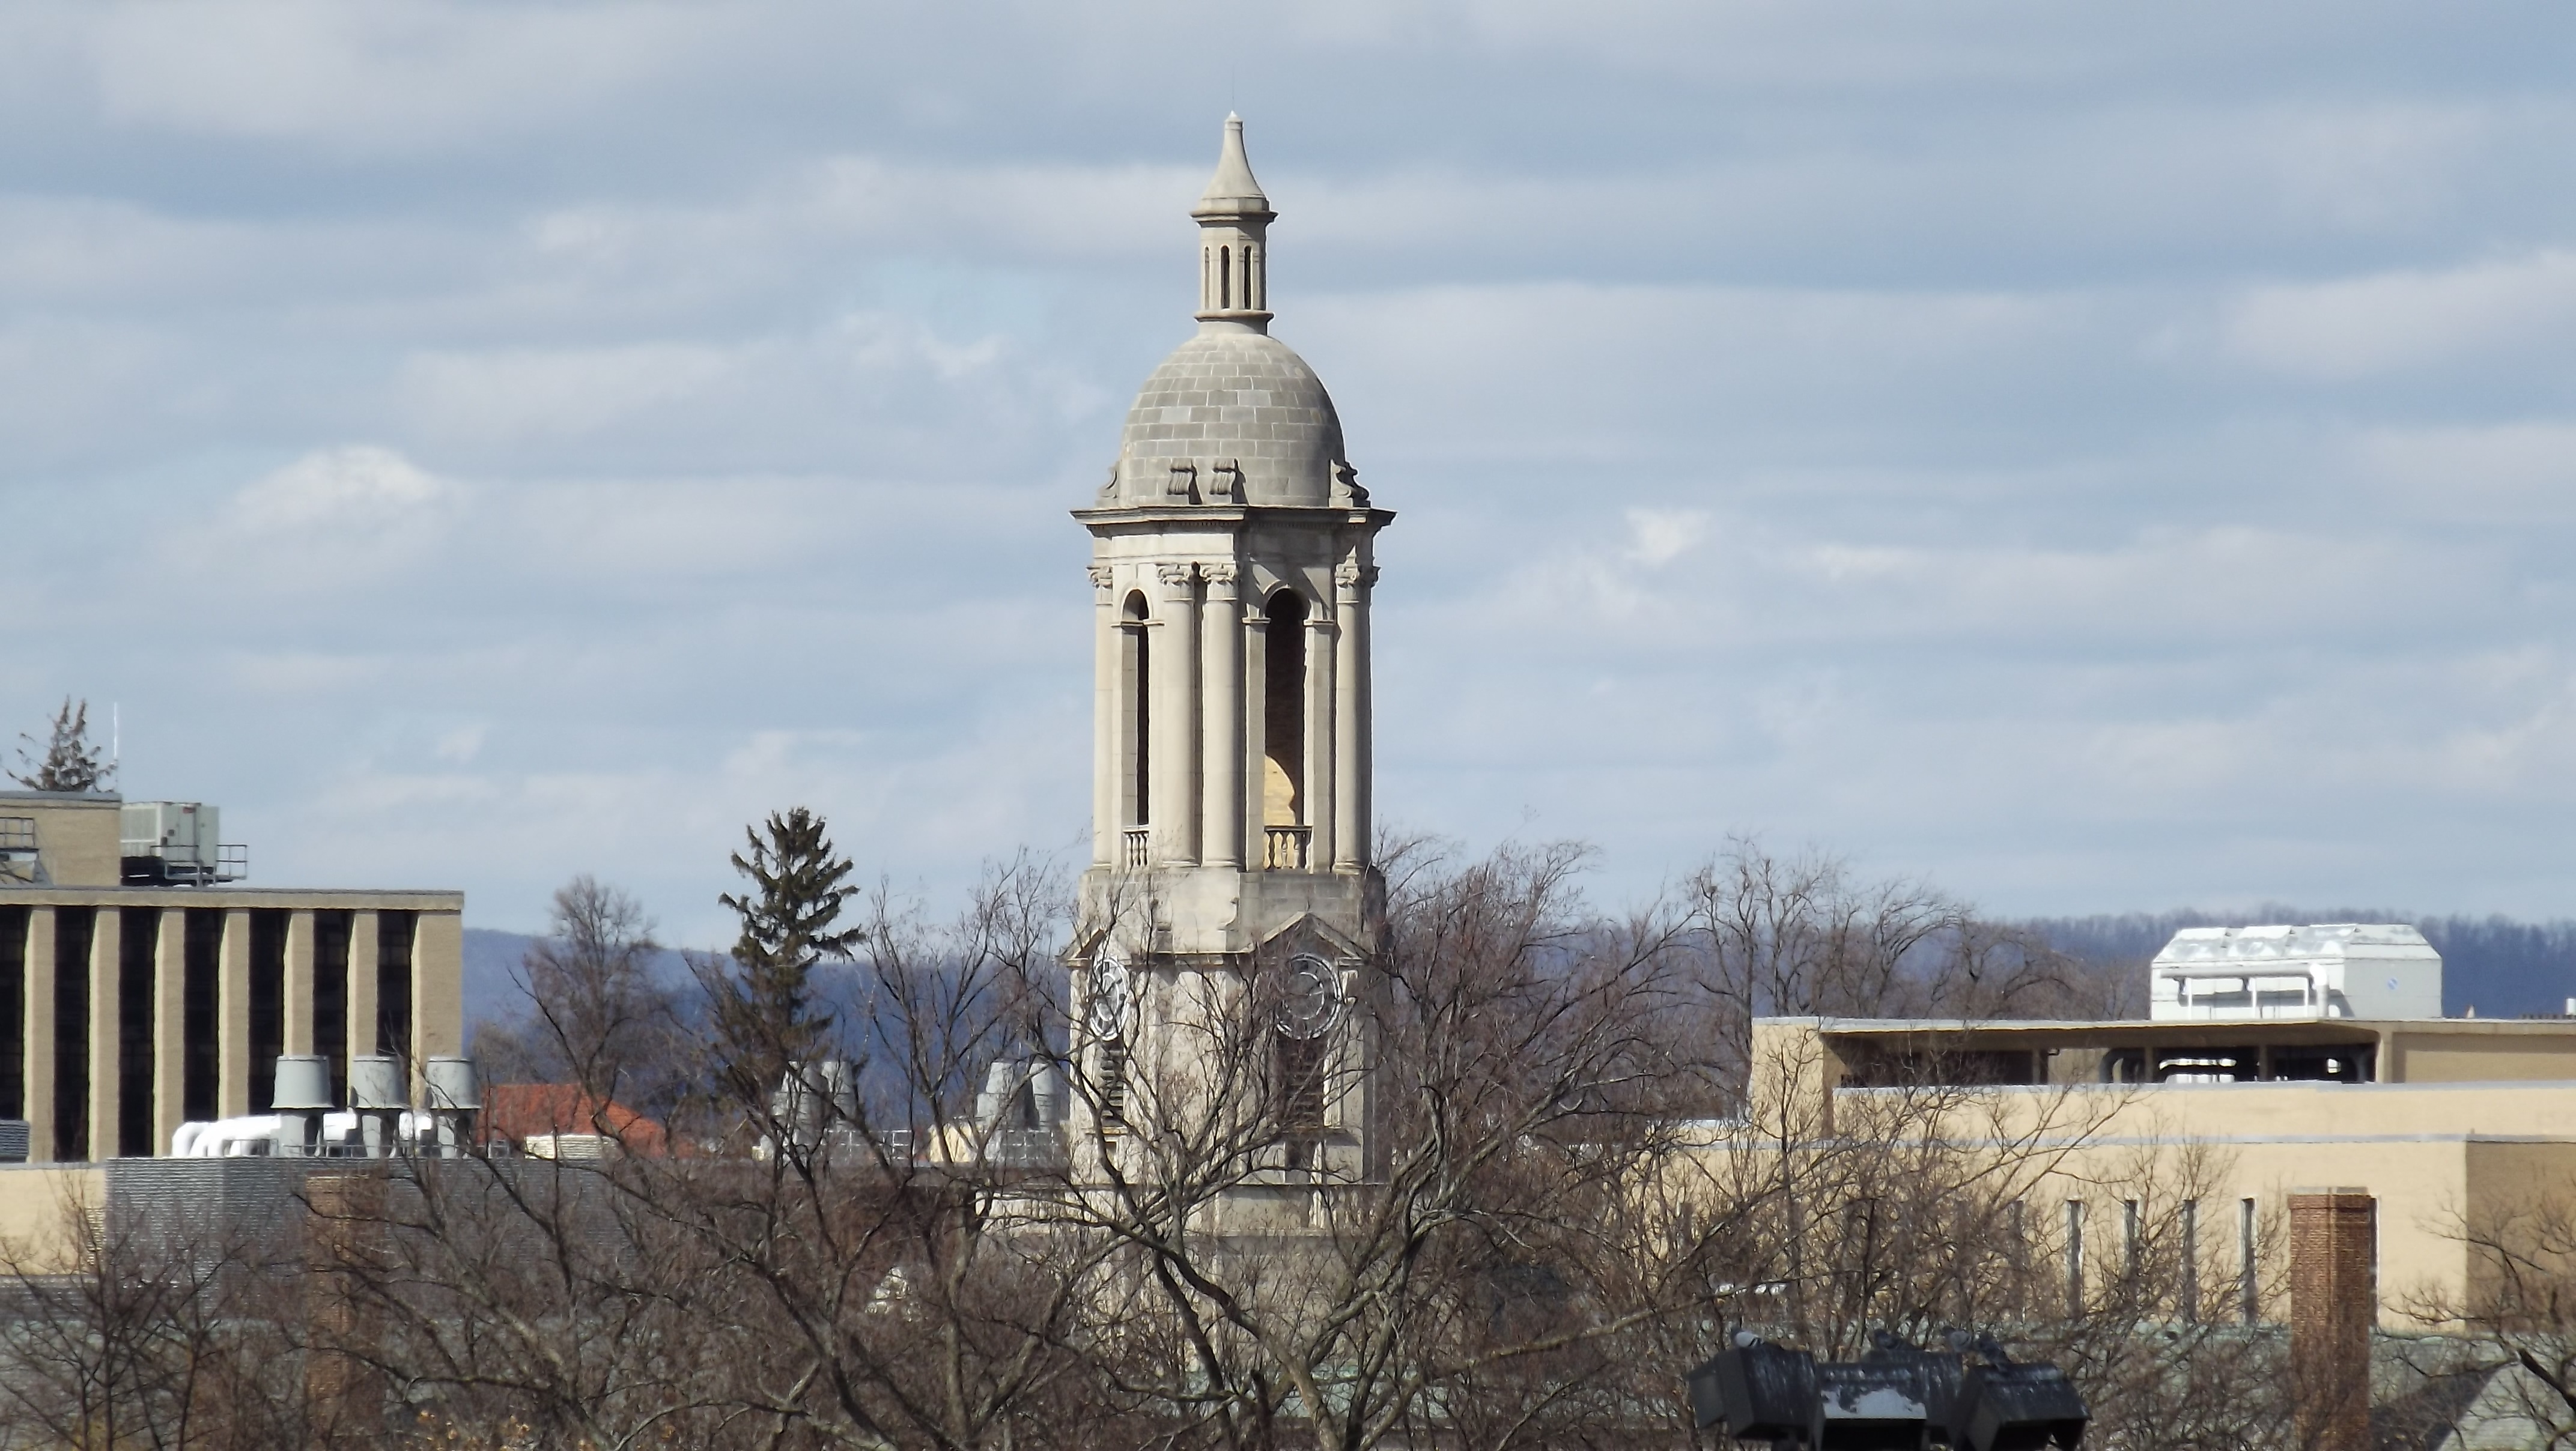
architecture, clock, building, old, tower, landmark, church, exterior, place of worship, clock tower, bell tower, spire, steeple, historical, belfry, penn state, old main